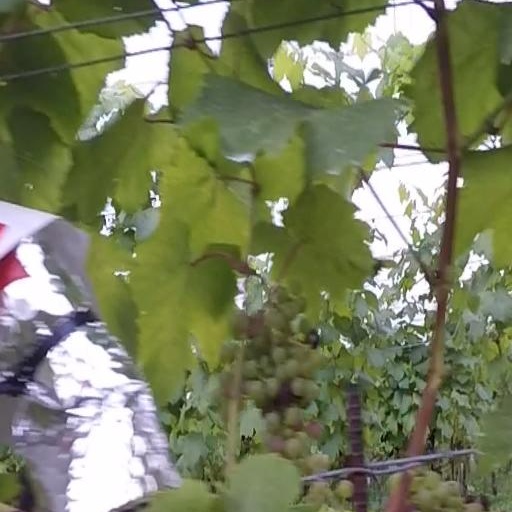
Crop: grape